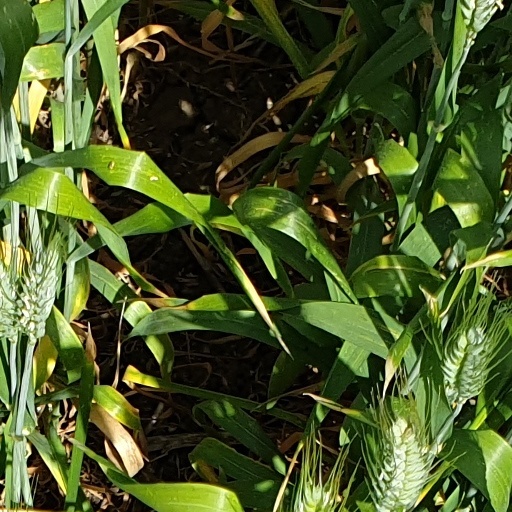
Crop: wheat